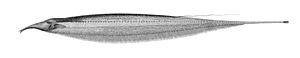
Sternarchorhynchus est un genre de poissons gymnotiformes de la famille des Apteronotidae.